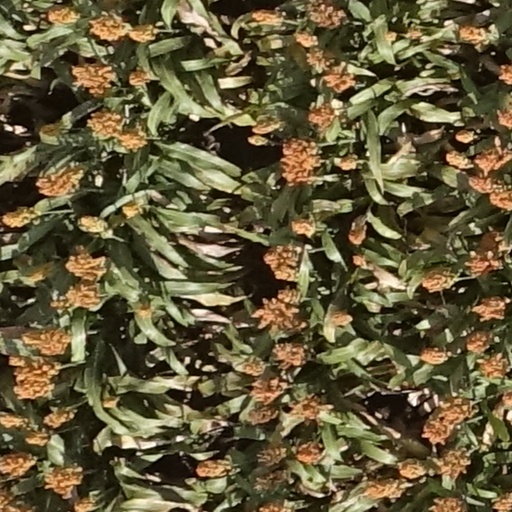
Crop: sorghum